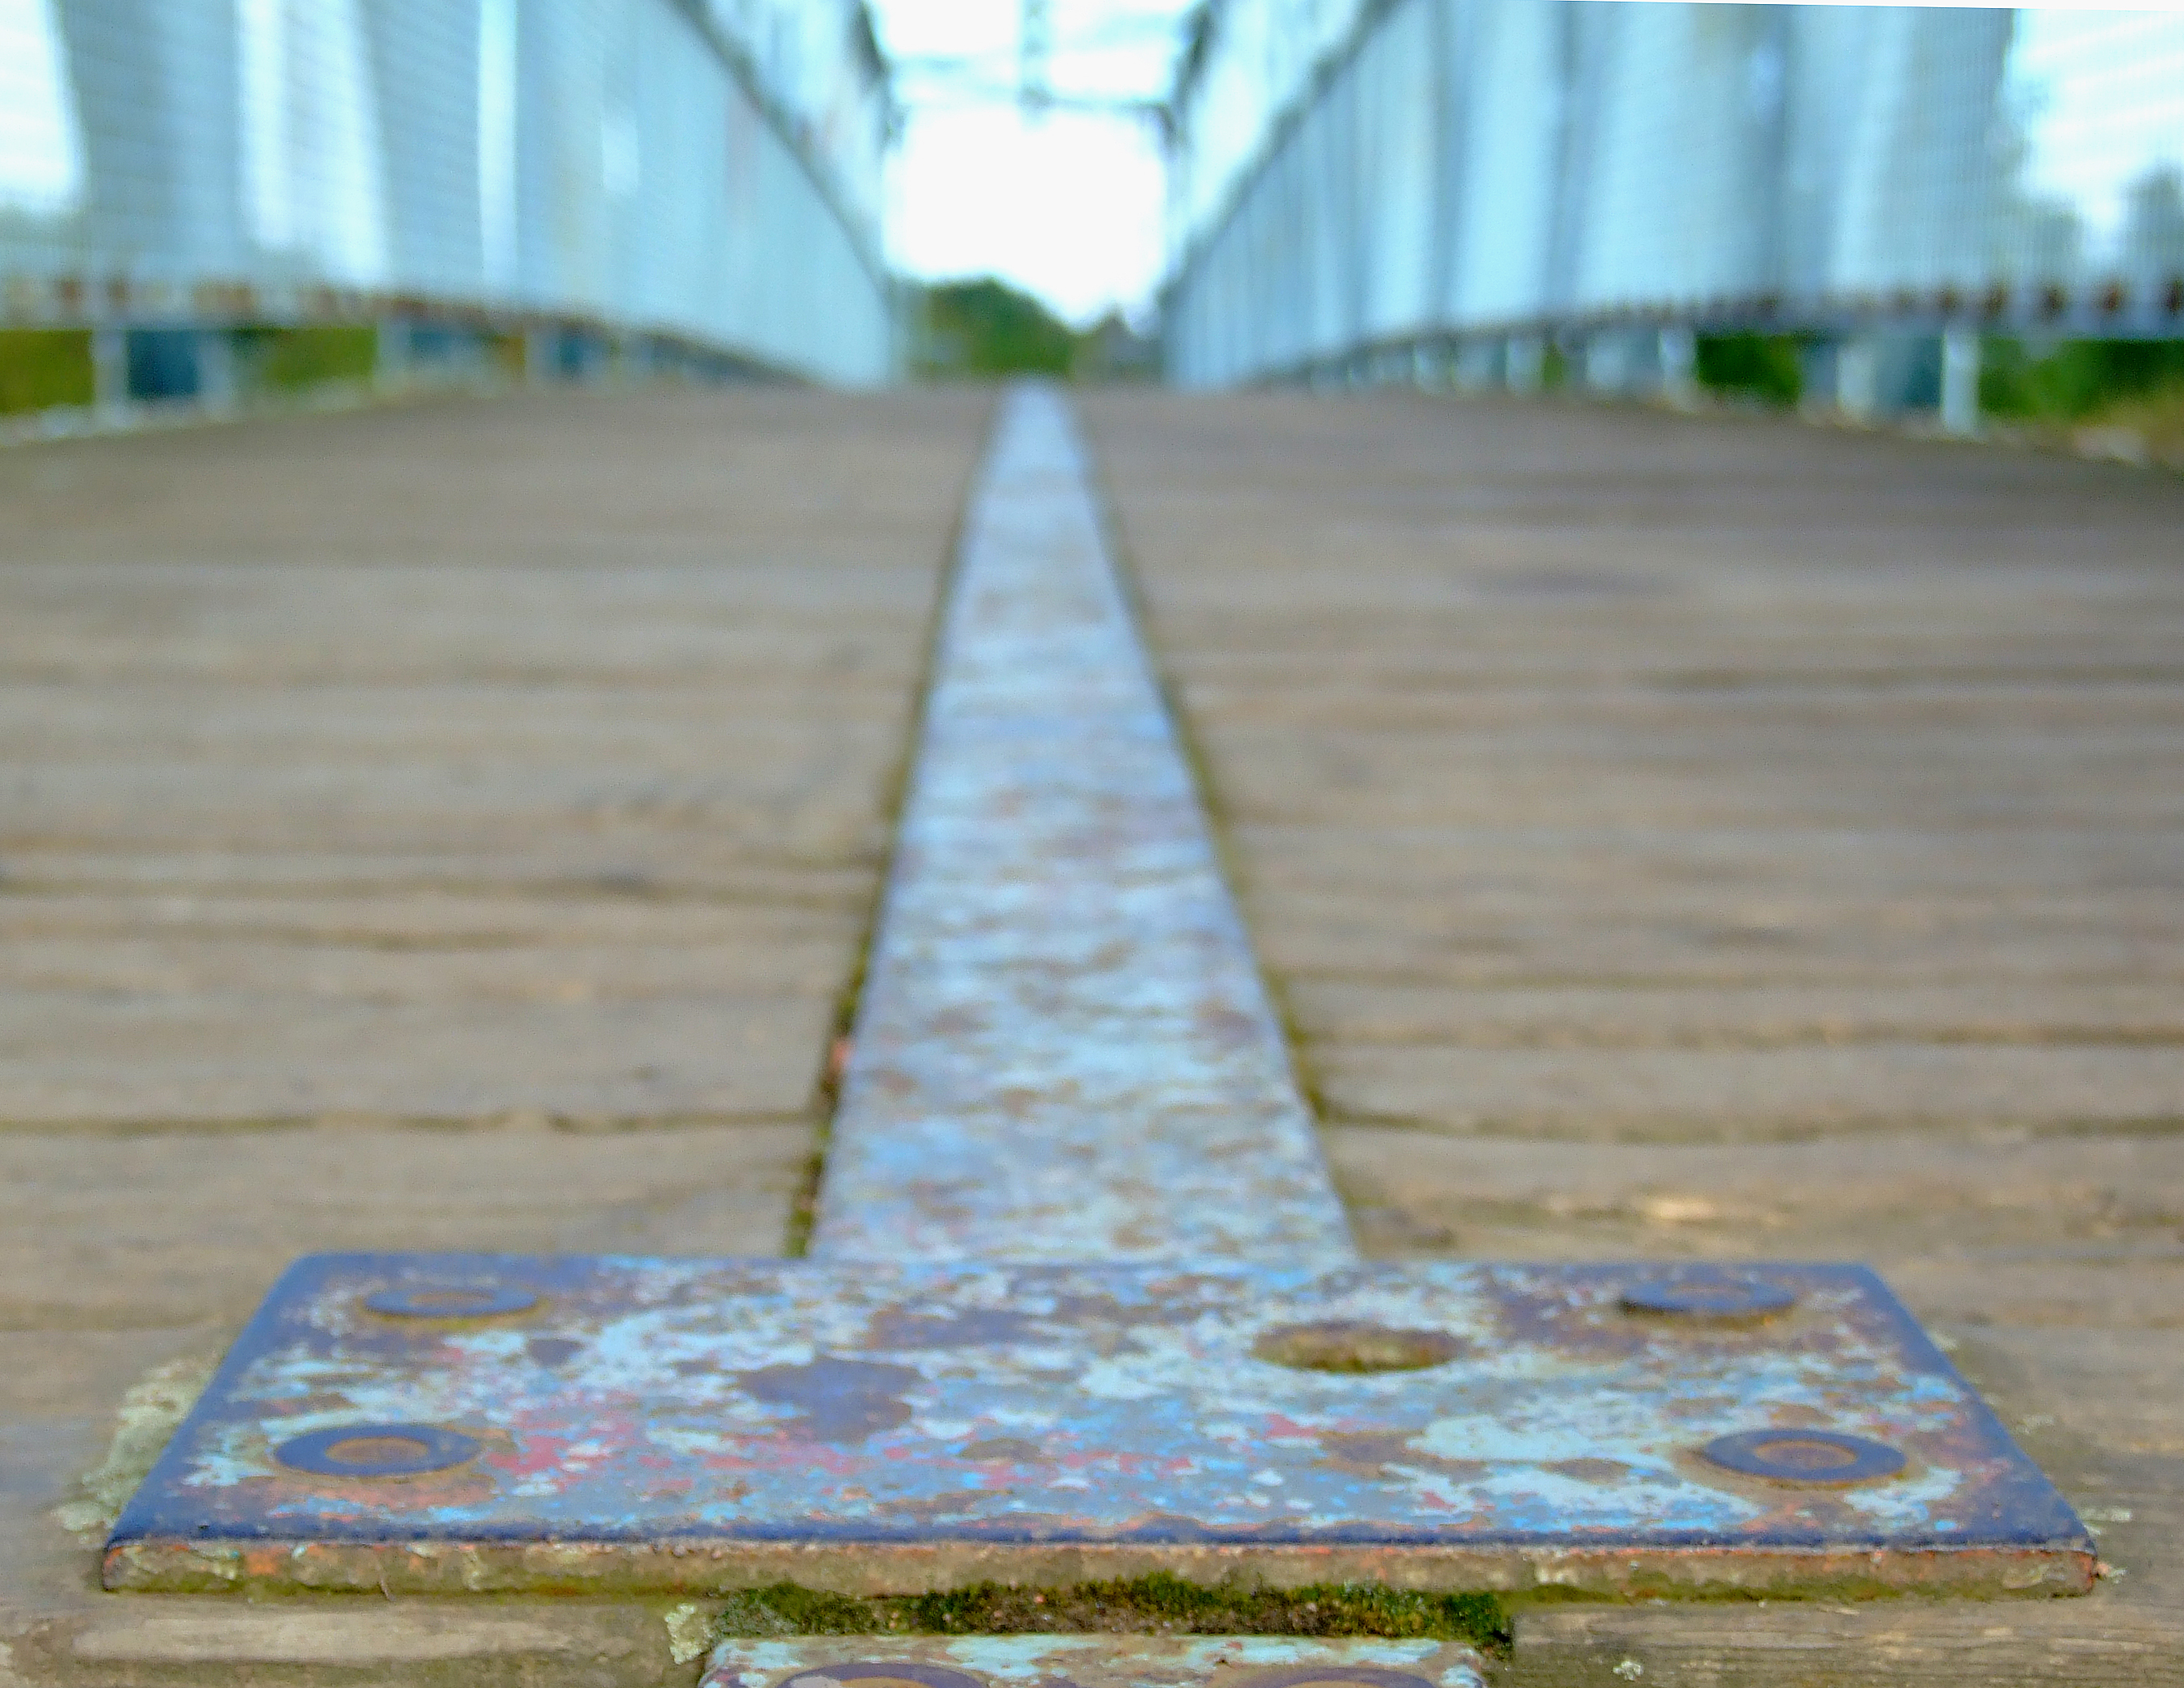
wood, bridge, green, blue, uk, wakefield, shape